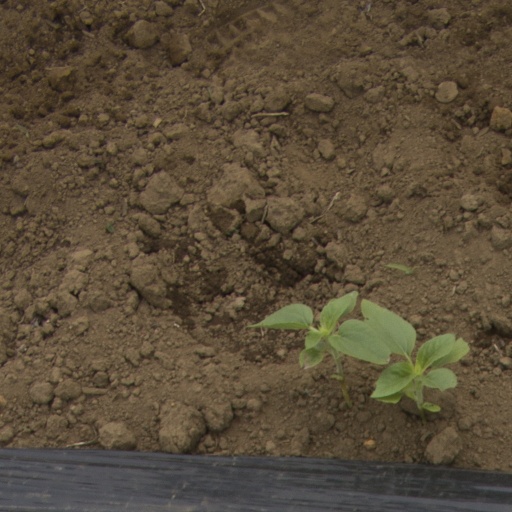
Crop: Jerusalem artichoke